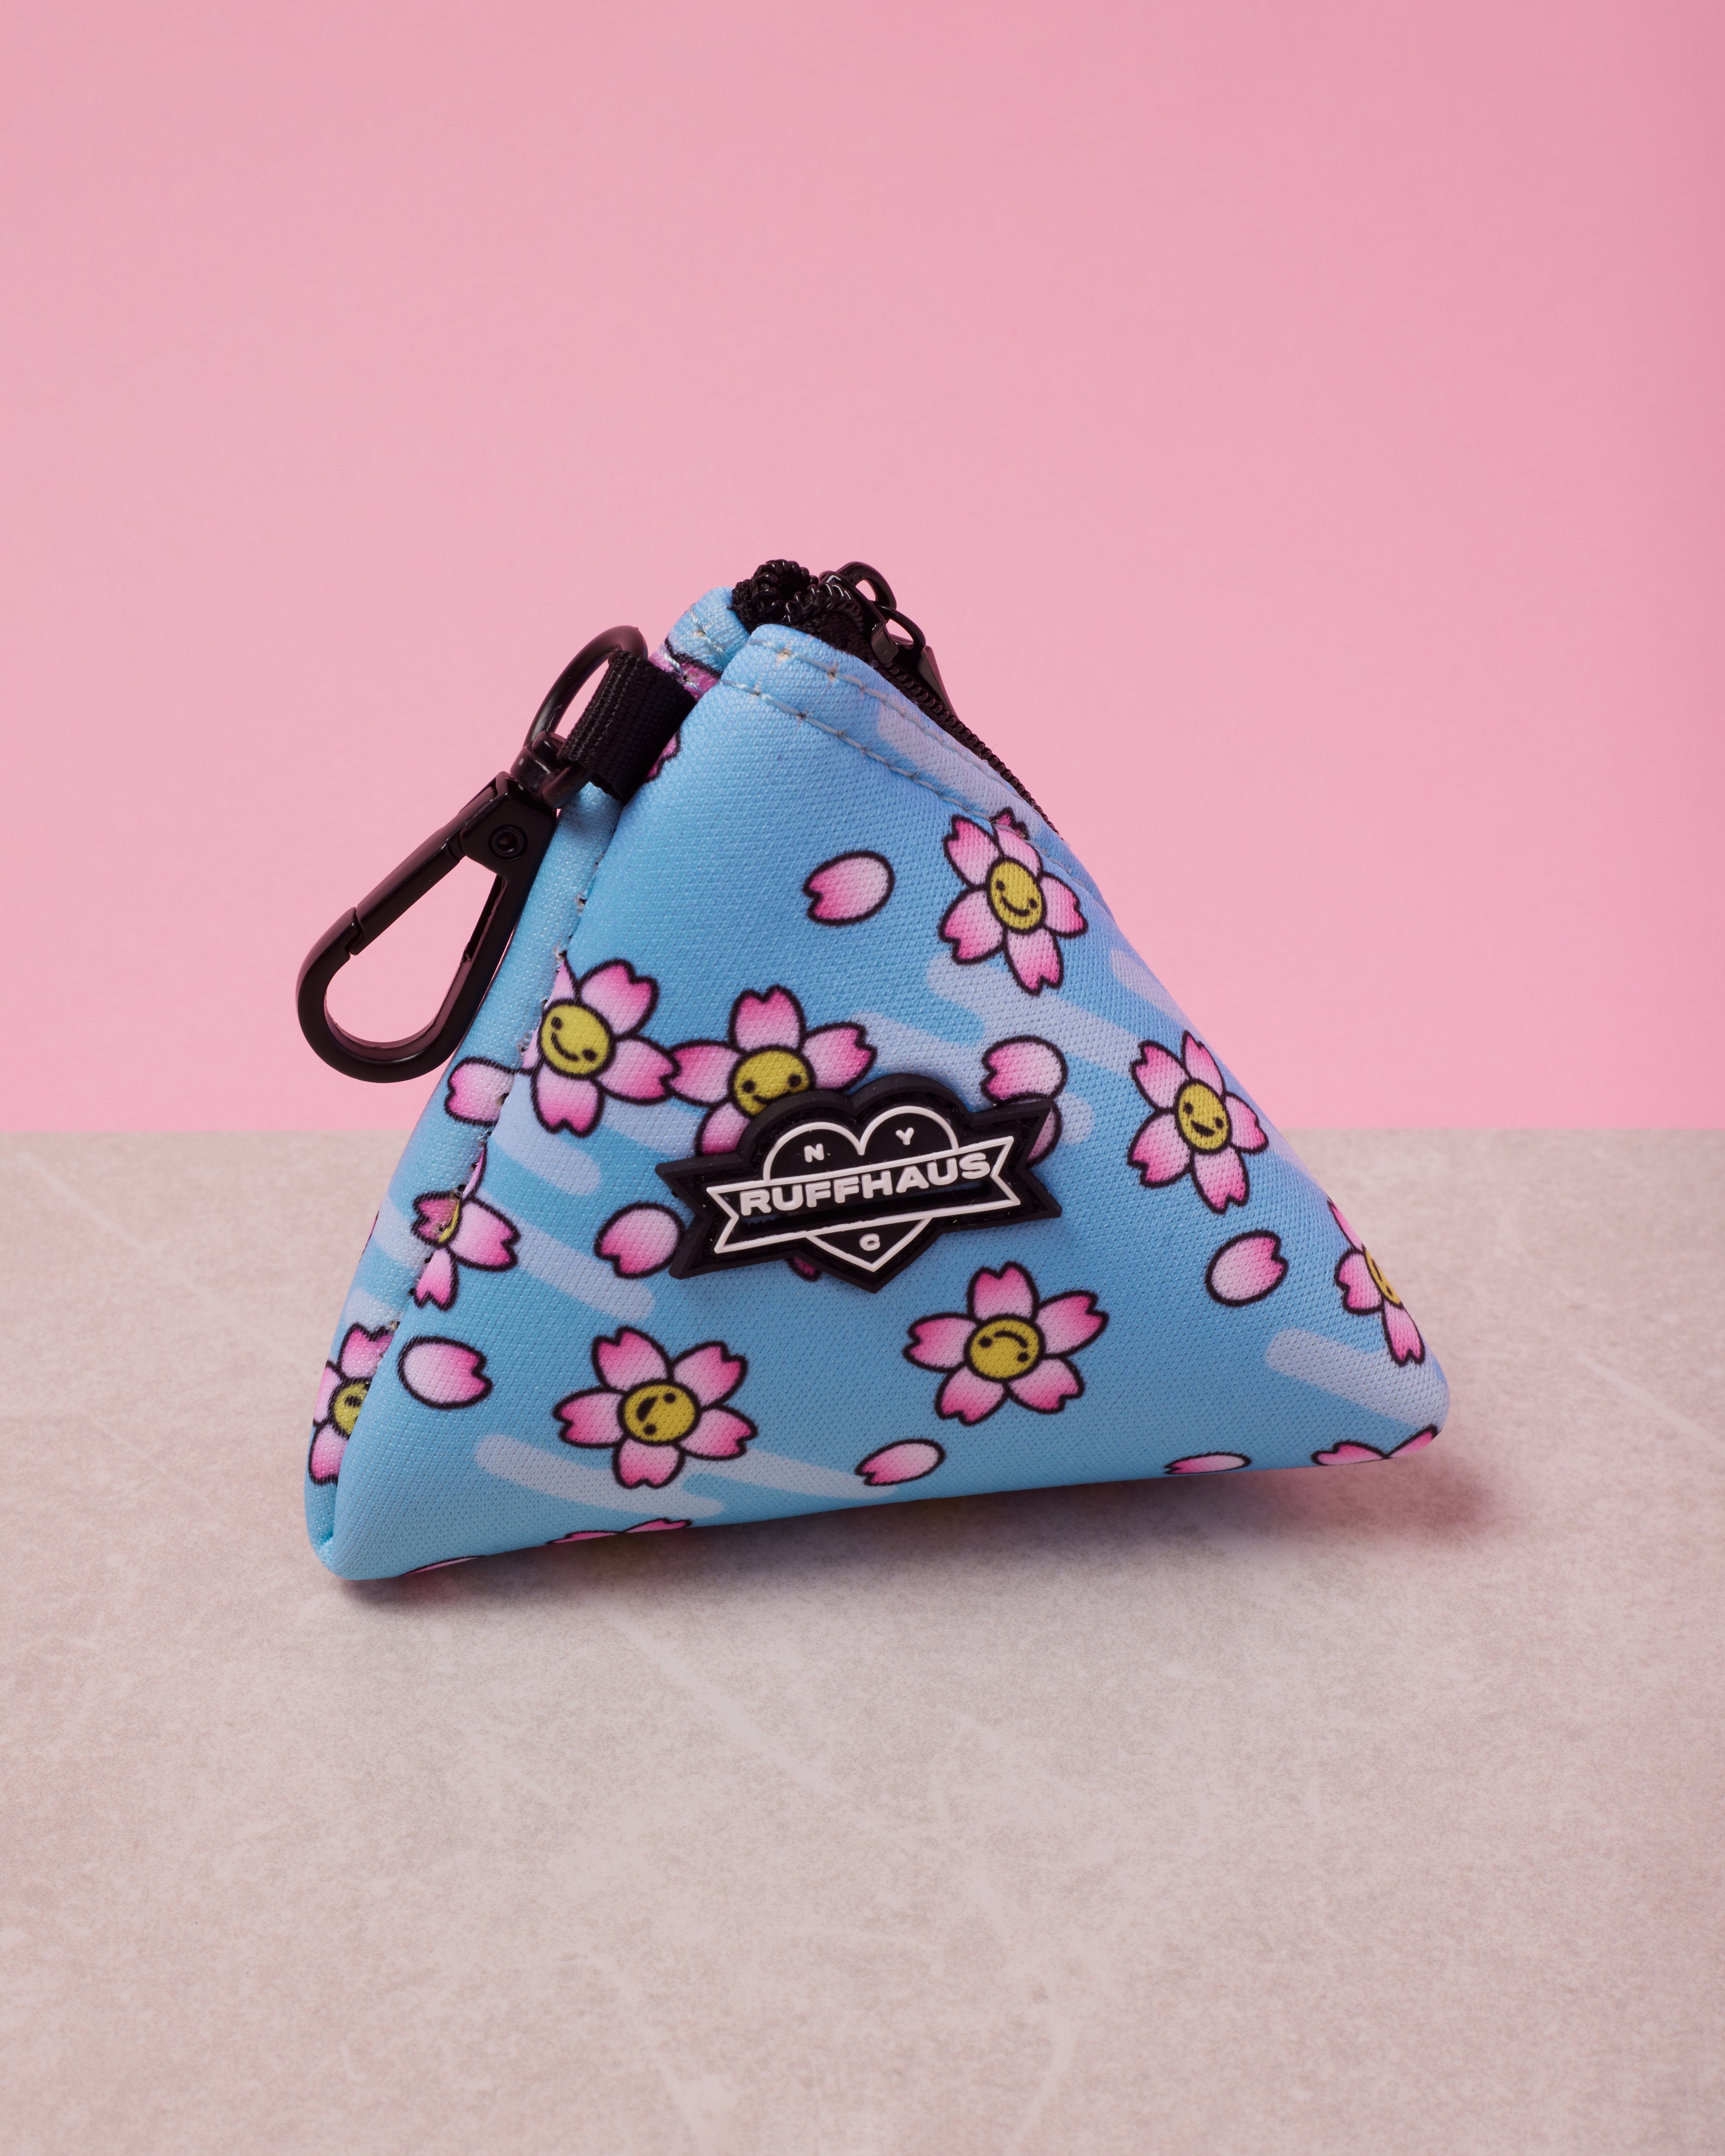
Smiling Sakura Dog Poop Bag Holder
$24.49 USD DESCRIPTION Let's face it, everyone poops! Our chic and practical signature pyramid-shaped poop bag holder, the Smiling Sakura Poop Bag Holder, is the ideal accessory for keeping your dog walks both practical and stylish. Crafted from high-quality materials and designed to withstand daily wear, it's durable and odorless, ensuring long-lasting use. Compatible with standard-sized poop bags, this holder boasts additional space for essentials like another poop bag roll, your keys, or a few treats. With its sturdy and compact design, simply attach it to your leash, belt loop, or bag using the swivel snap clasp, and as a dog owner, you're ready to hit the streets in style. Original Ruffhaus NYC printed design on durable, thick neoprene Compatible with standard-sized dog waste bags Includes 1 eco-friendly standard waste bag roll Capable of holding small necessities Swivel snap clasp for easy attachment to leash or bag Exceptional durability for consistent use Compact size with small zipper pull PVC Ruffhaus NYC dispenser SIZE GUIDE 4.25in x 4in (Width x Height) 10.5cm x 10cm (Width x Height)
Brand: RUFFHAUS NYC
Category: Animals & Pet Supplies > Pet Supplies > Pet Waste Bag Dispensers & Holders